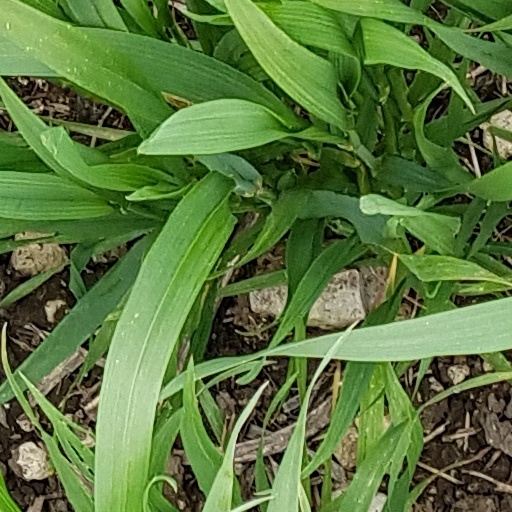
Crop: wheat